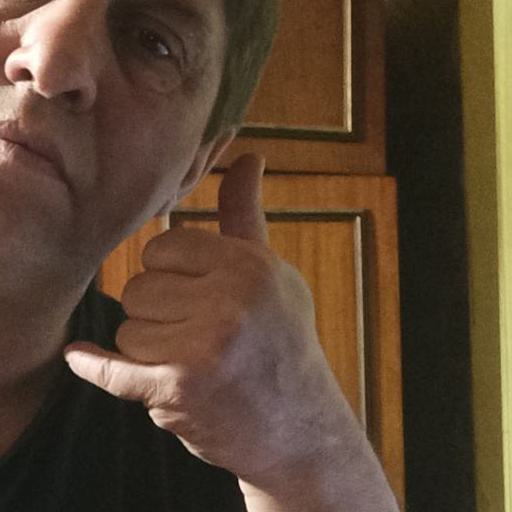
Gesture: call